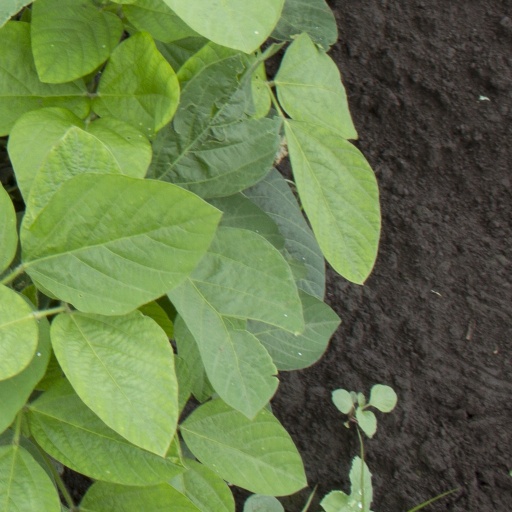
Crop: soybean